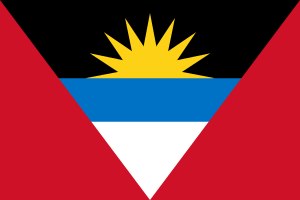
Antigua og Barbudas flag
Flagets størrelsesforhold: 2:3
Antigua og Barbudas flag blev taget i brug d. 27. februar 1967 og blev lavet af læreren Reginald Samuels. Solen symboliserer starten på en ny æra. Farverne har forskellige betydninger: Sort er for folkets Afrikanske oprindelse, blå for håb og rød for energi. Rækkefølgen af farverne fra solen og ned, gul, blå og hvid, symboliserer solen, havet og stranden.